Gaël Givet

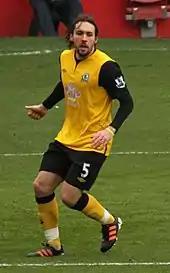
Givet playing for Blackburn Rovers in 2012

Also in the match between Blackburn Rovers and Wigan Athletic, the second half was delayed due to Givet and paramedics were treating him. This was a scare, but thankfully they revealed it was because he had suffered a hamstring strain.